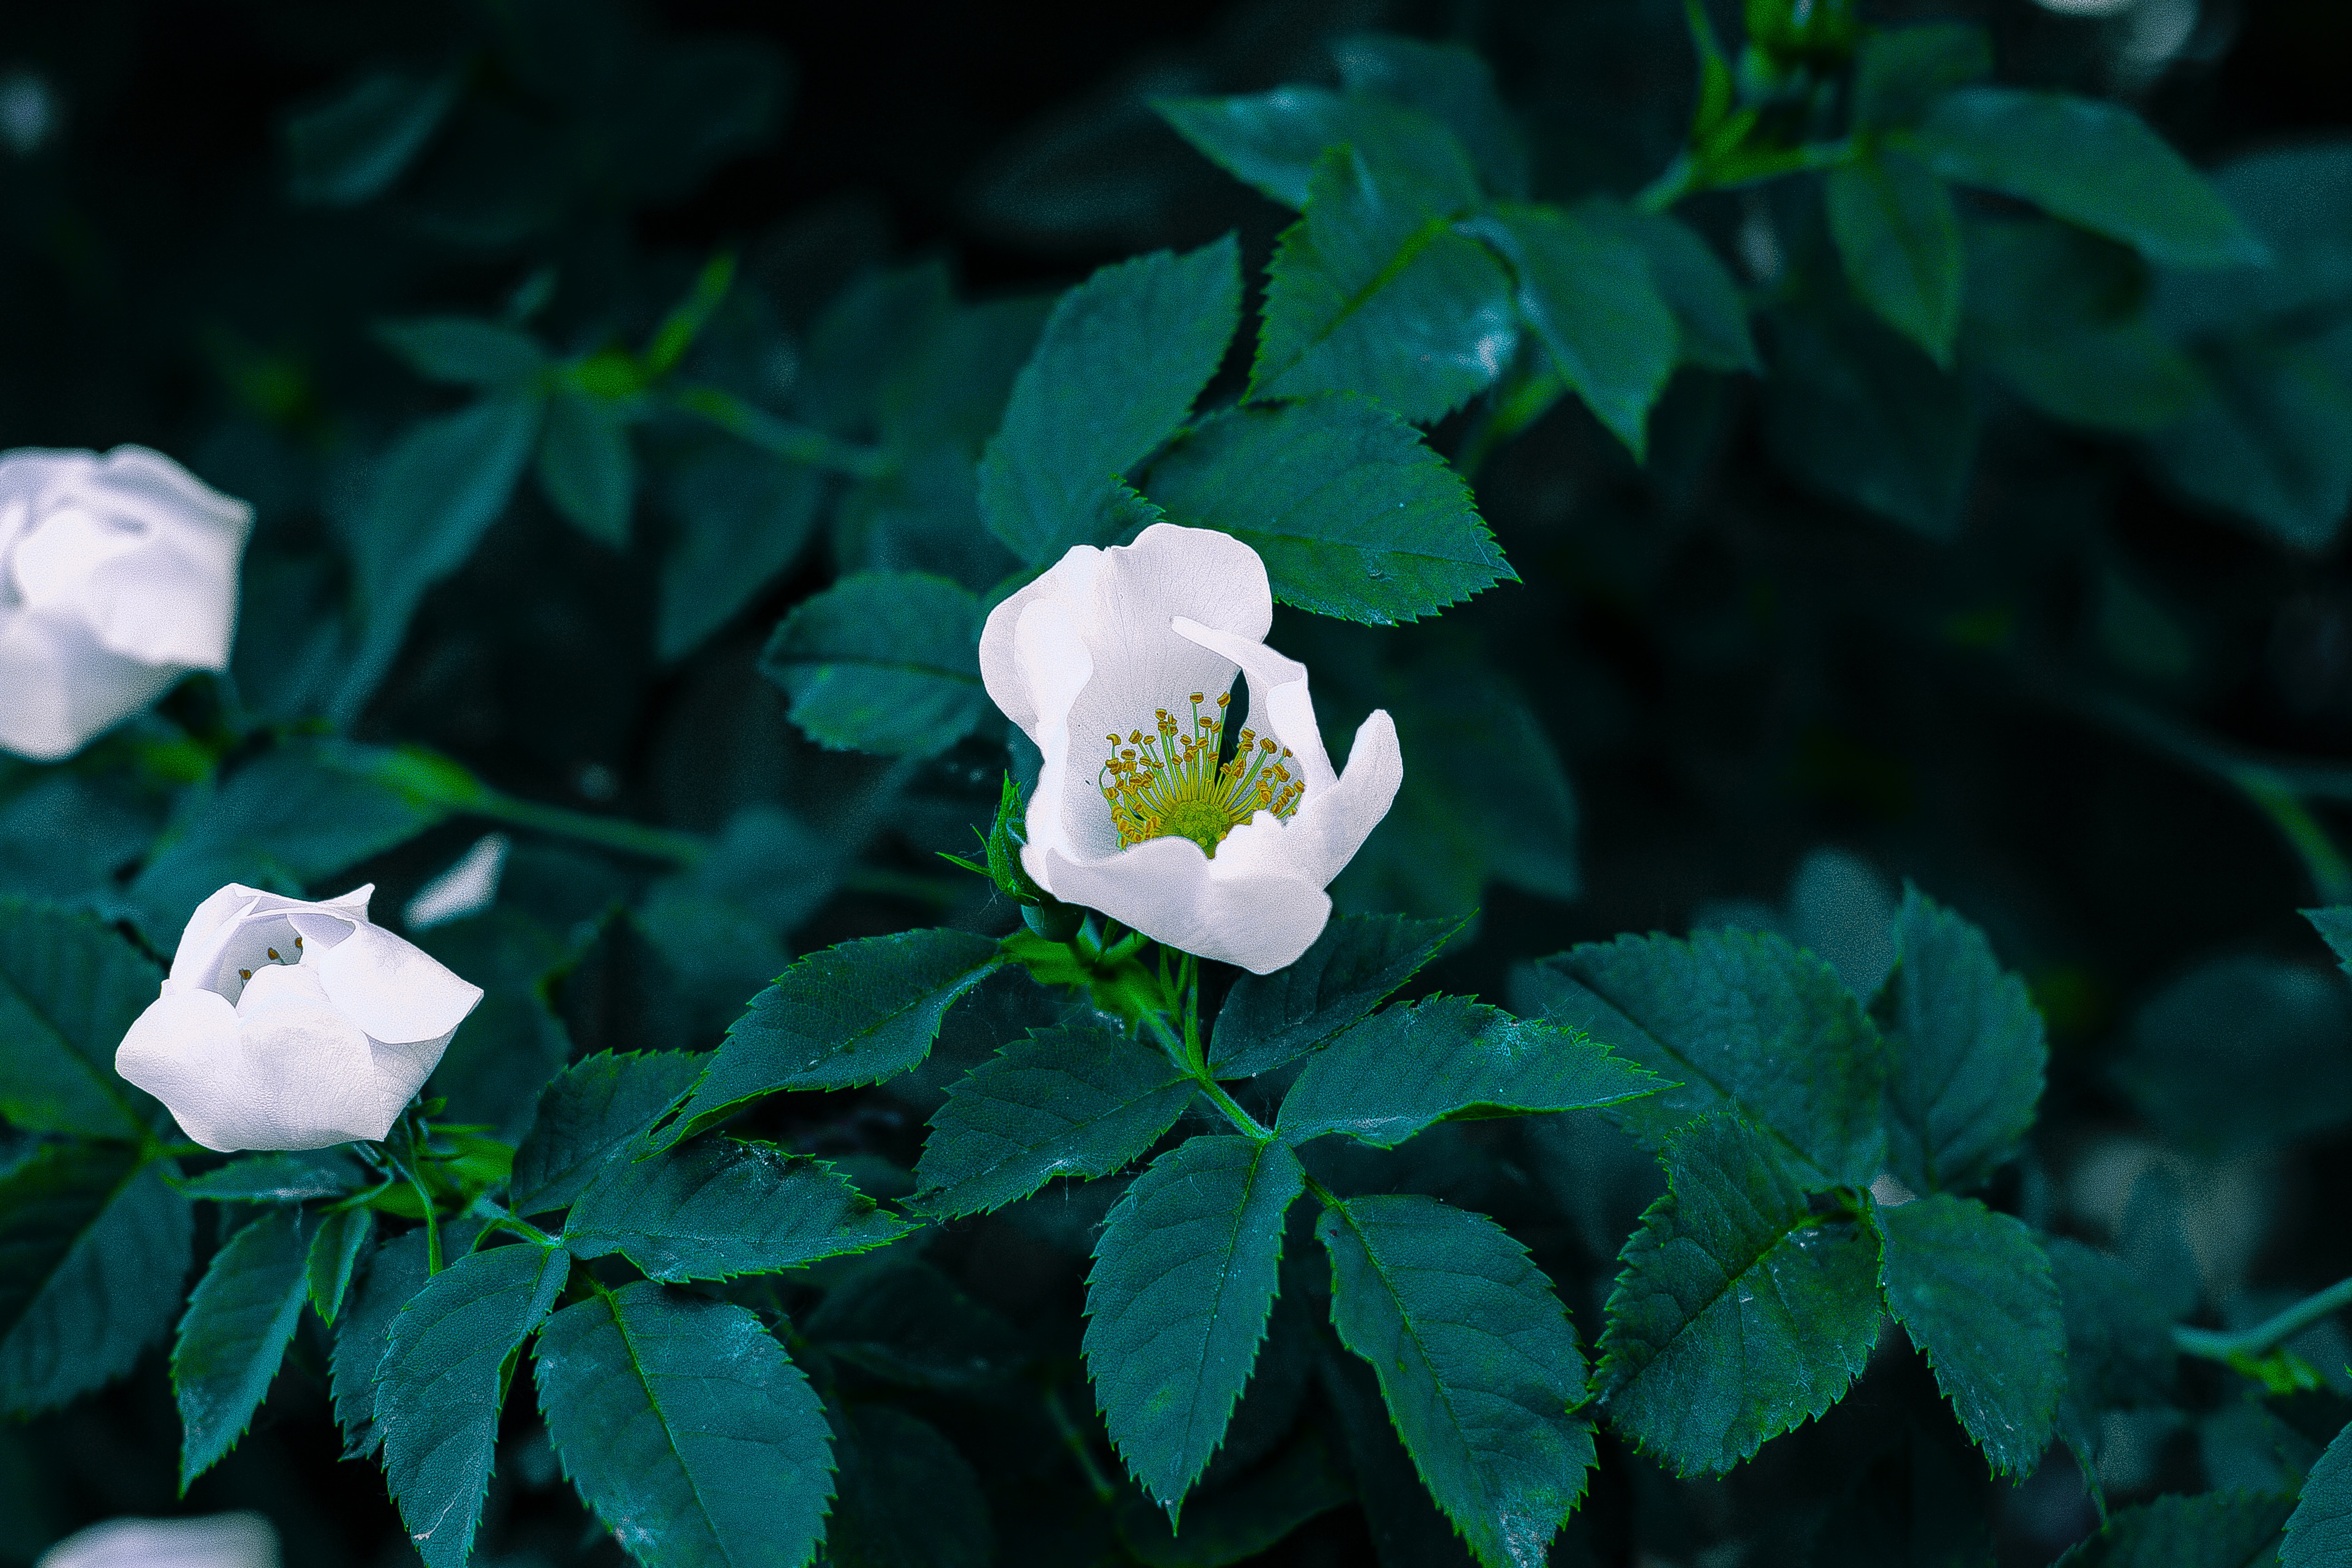
flower, flowering plant, white, plant, petal, leaf, botany, rose family, rosa rugosa, rose, rosa wichuraiana, rosa canina, shrub, wildflower, rose order, burnet rose, dicotyledon, perennial plant